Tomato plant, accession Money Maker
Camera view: horizontal (90 deg, fisheye); turntable rotation: 30 degrees
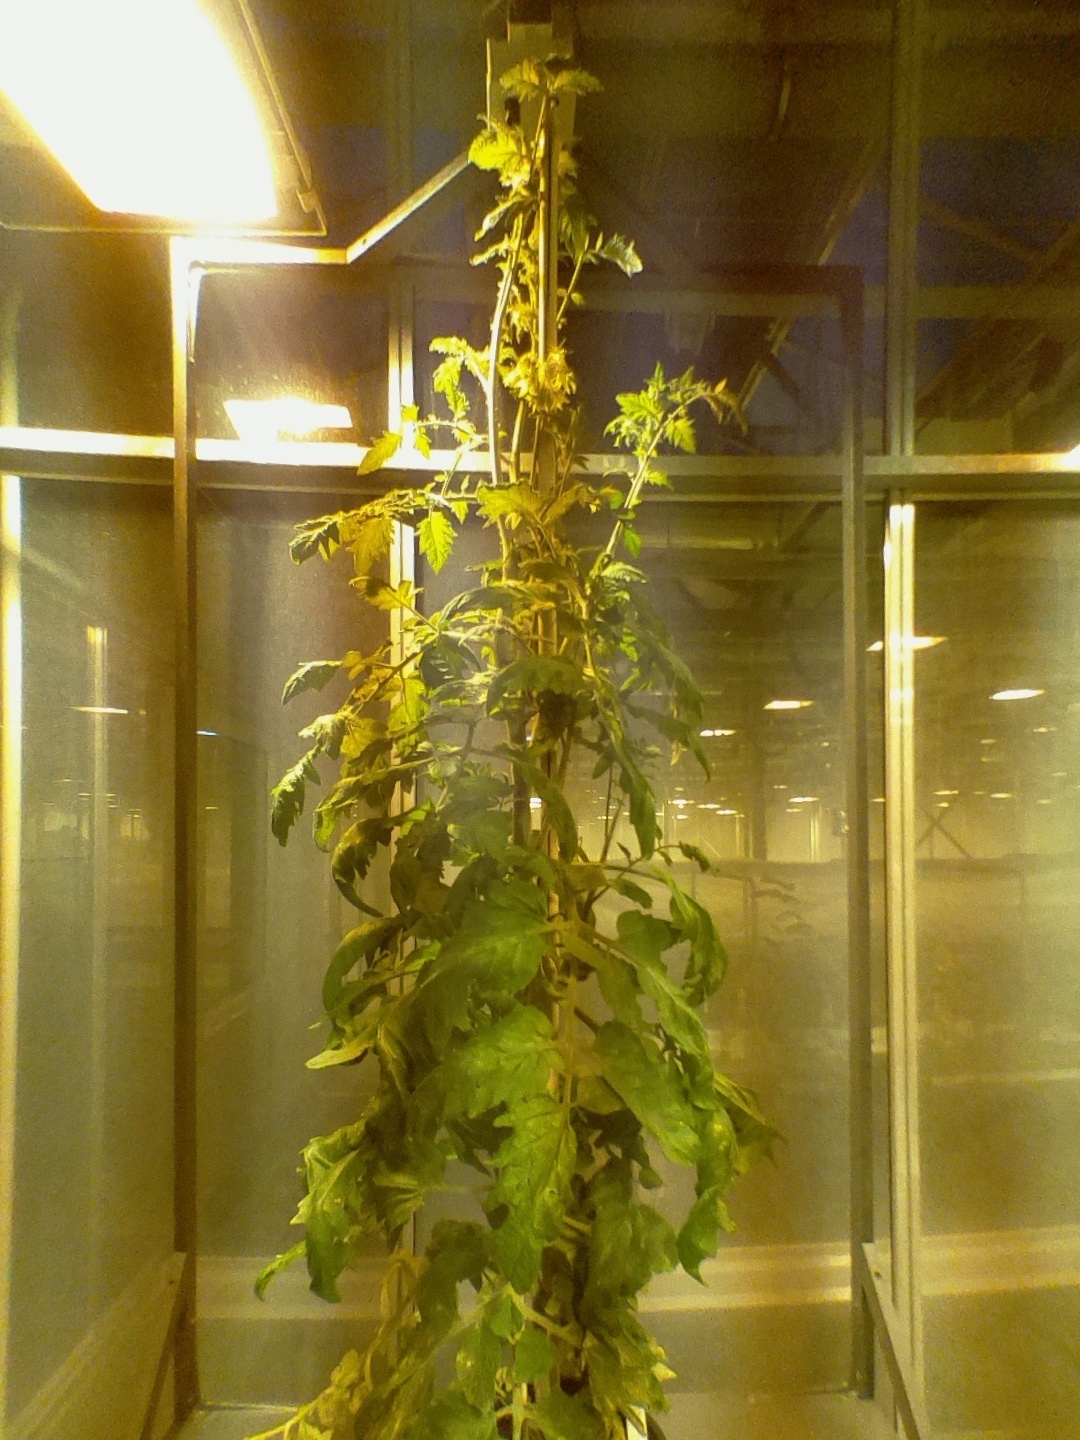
BBCH growth stage 73: 30%-40% of final fruit size